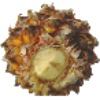
Label: Pineapple Mini 1